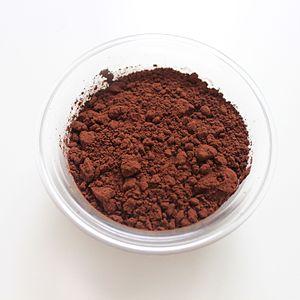
Poudre de cacao
Le cacao est la poudre obtenue après broyage de l'amande des fèves de cacao fermentées et torréfiées, produites par le cacaoyer. En fait, la valeur « poudre de cacao » n'est qu'une acception du terme cacao parmi d'autres, c'est le sens le plus fréquent pour un locuteur francophone moyen de l'hémisphère Nord, les autres valeurs ne se rencontrant que dans le vocabulaire de spécialité des locuteurs travaillant dans la filière cacao.